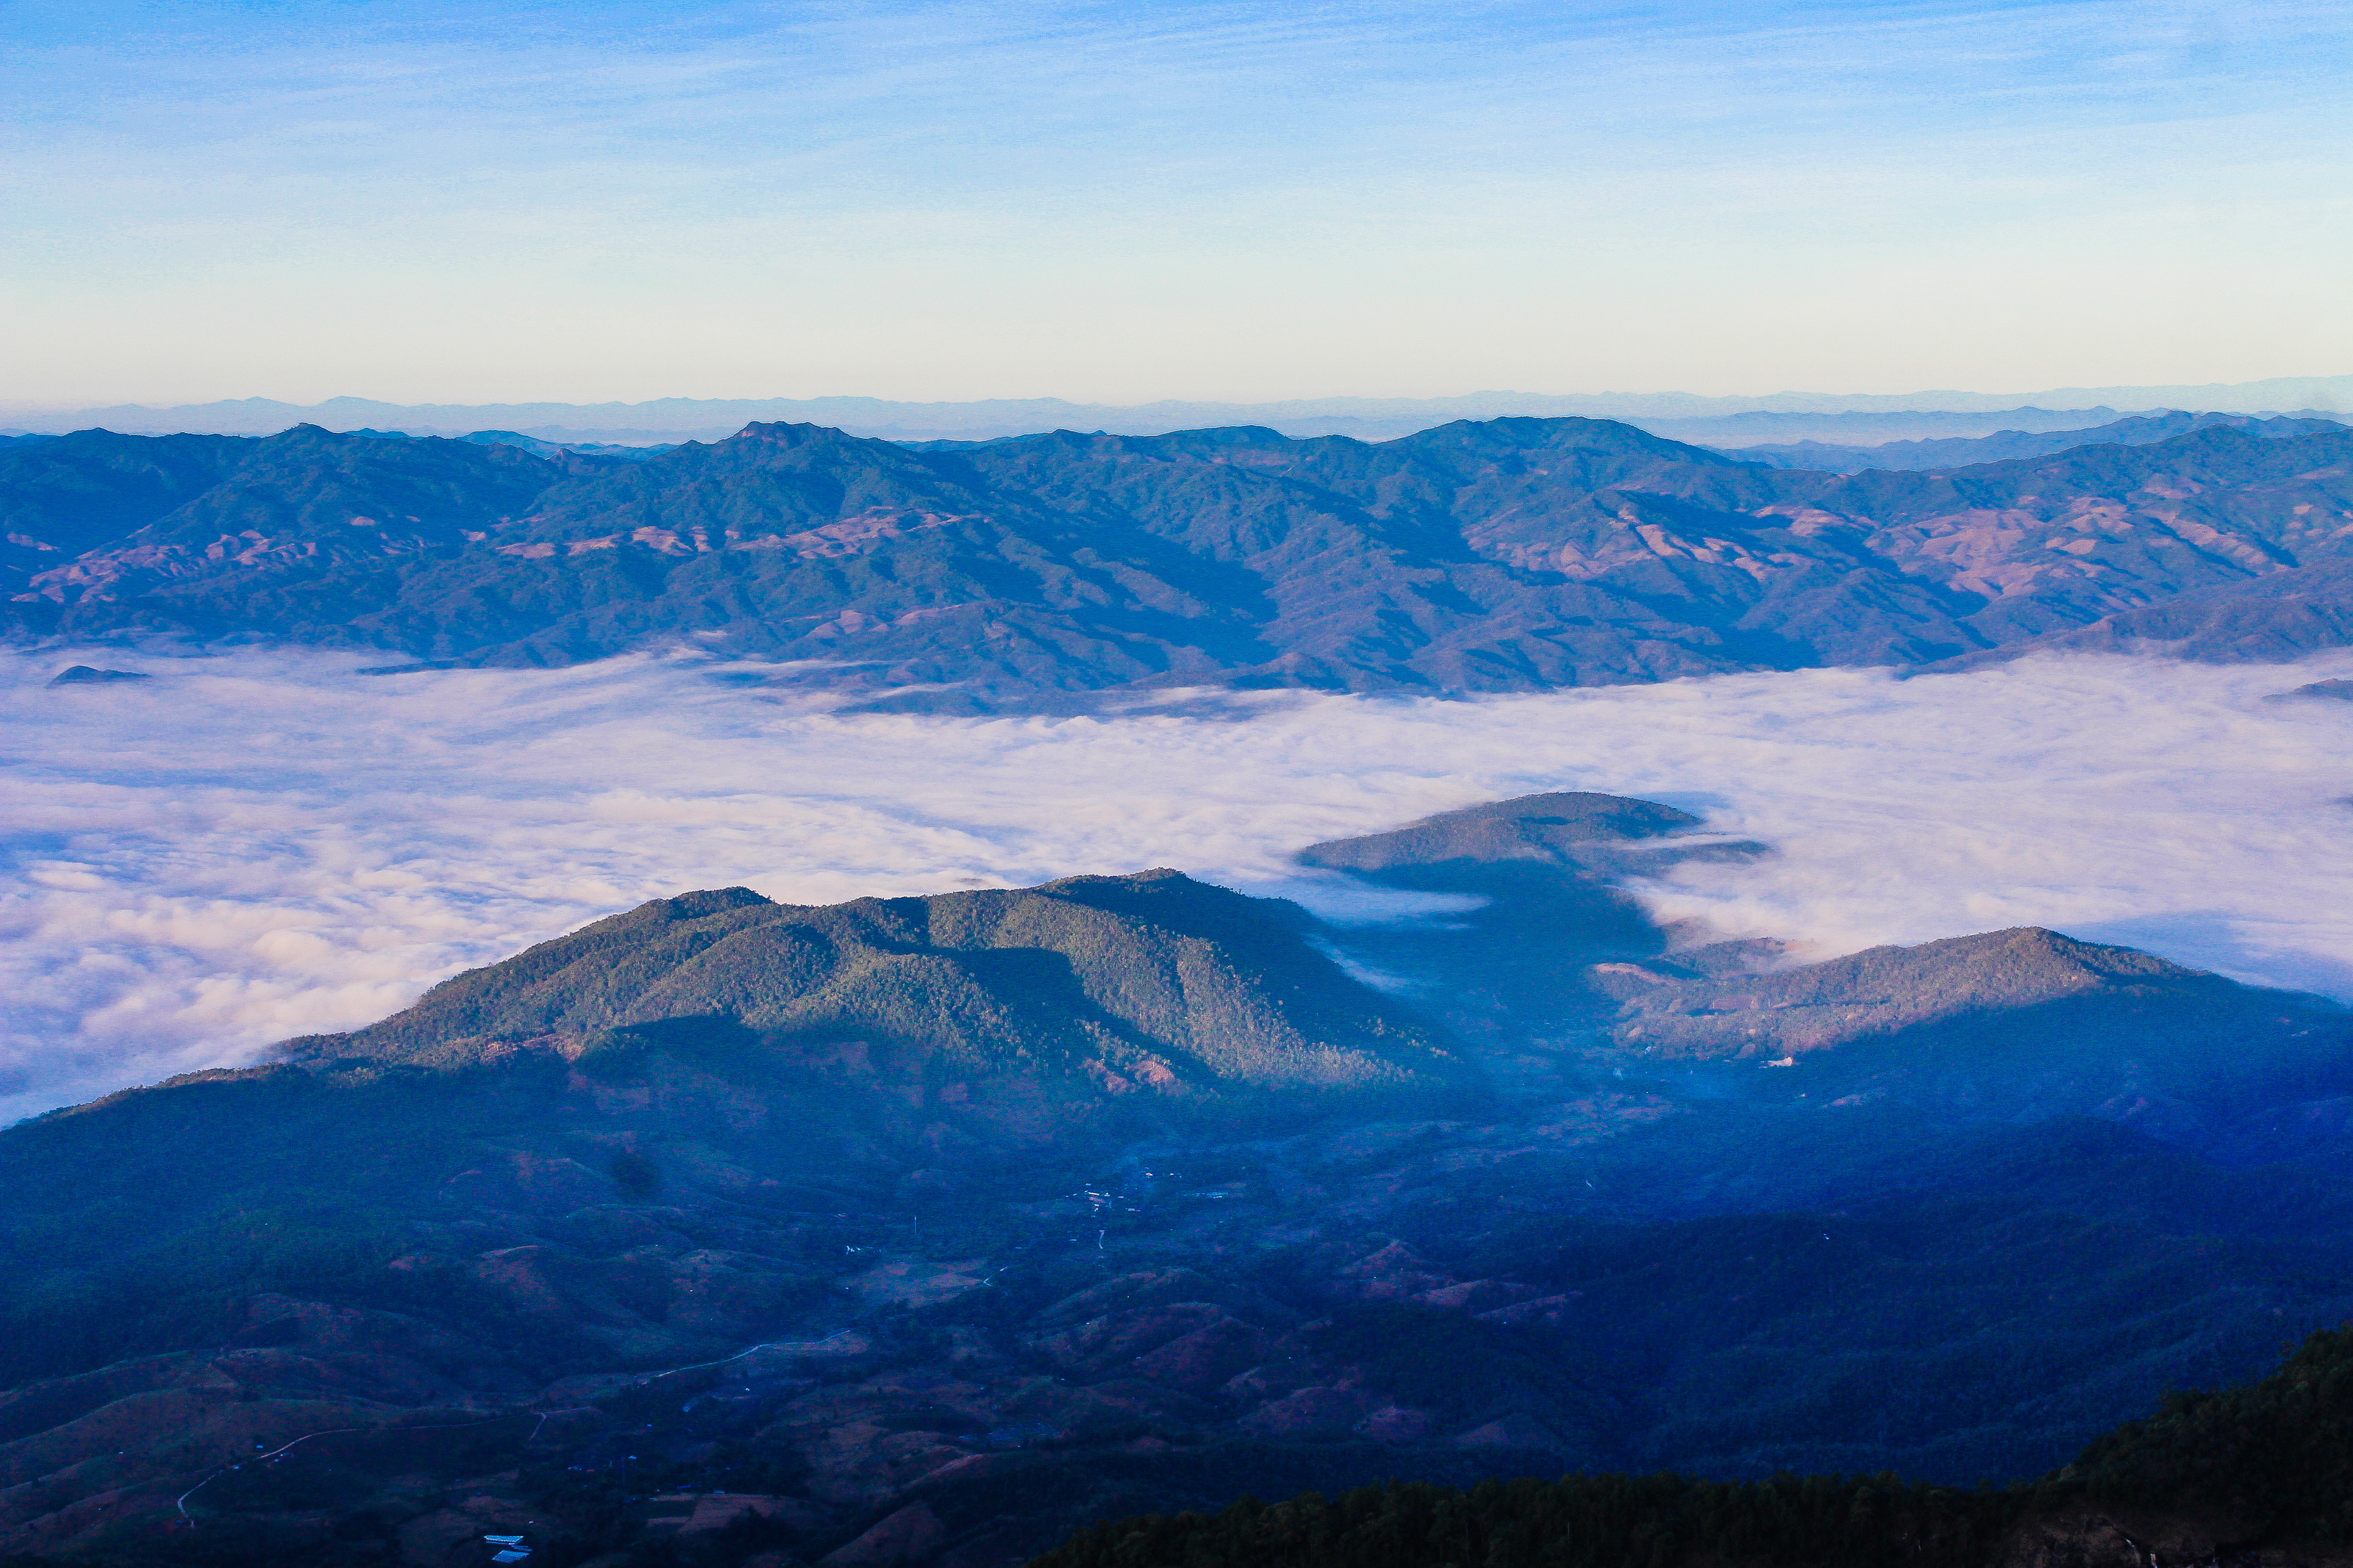
adventure, asia, background, beautiful, chiangmai, doi, environment, fence, fog, forest, hill, himalaya, horizon, inthanon, kew, landscape, male, man, mist, mountain, national, natural, nature, old, orange, outdoor, pan, park, peak, scene, season, silhouettes, sky, skyline, summer, sun, sunrise, sunset, terrace, thailand, time, tourism, trail, travel, twilight, valley, view, wild, winter, wooden, mountainous landforms, mountain range, ridge, highland, blue, cloud, wilderness, alps, massif, fell, summit, mount scenery, hill station, atmosphere, national park, snow, ocean